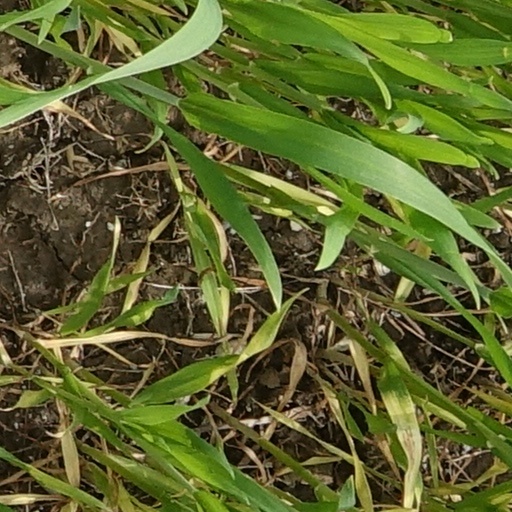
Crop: wheat